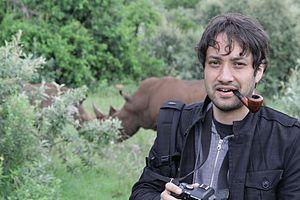
Mila Aung-Thwin est un cinéaste, documentariste, producteur et activiste canadien, dont les films traitent de la justice sociale. Il est associé dans la société de production EyeSteelFilm.